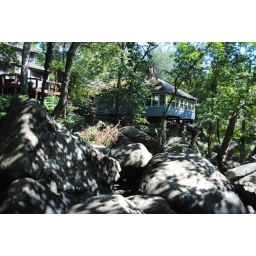
the house over the river